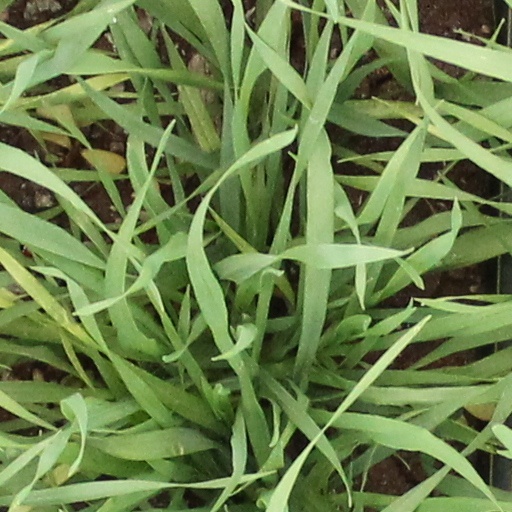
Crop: wheat